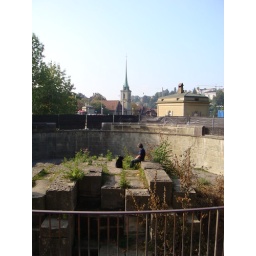
Cub bears @ bear pits in Berne, Switzerland